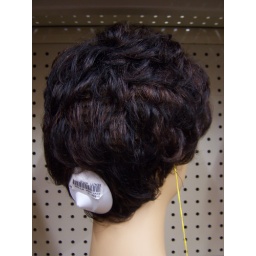
flowers around the house and Myranda's Prom Outfit 4-3-4--09 024